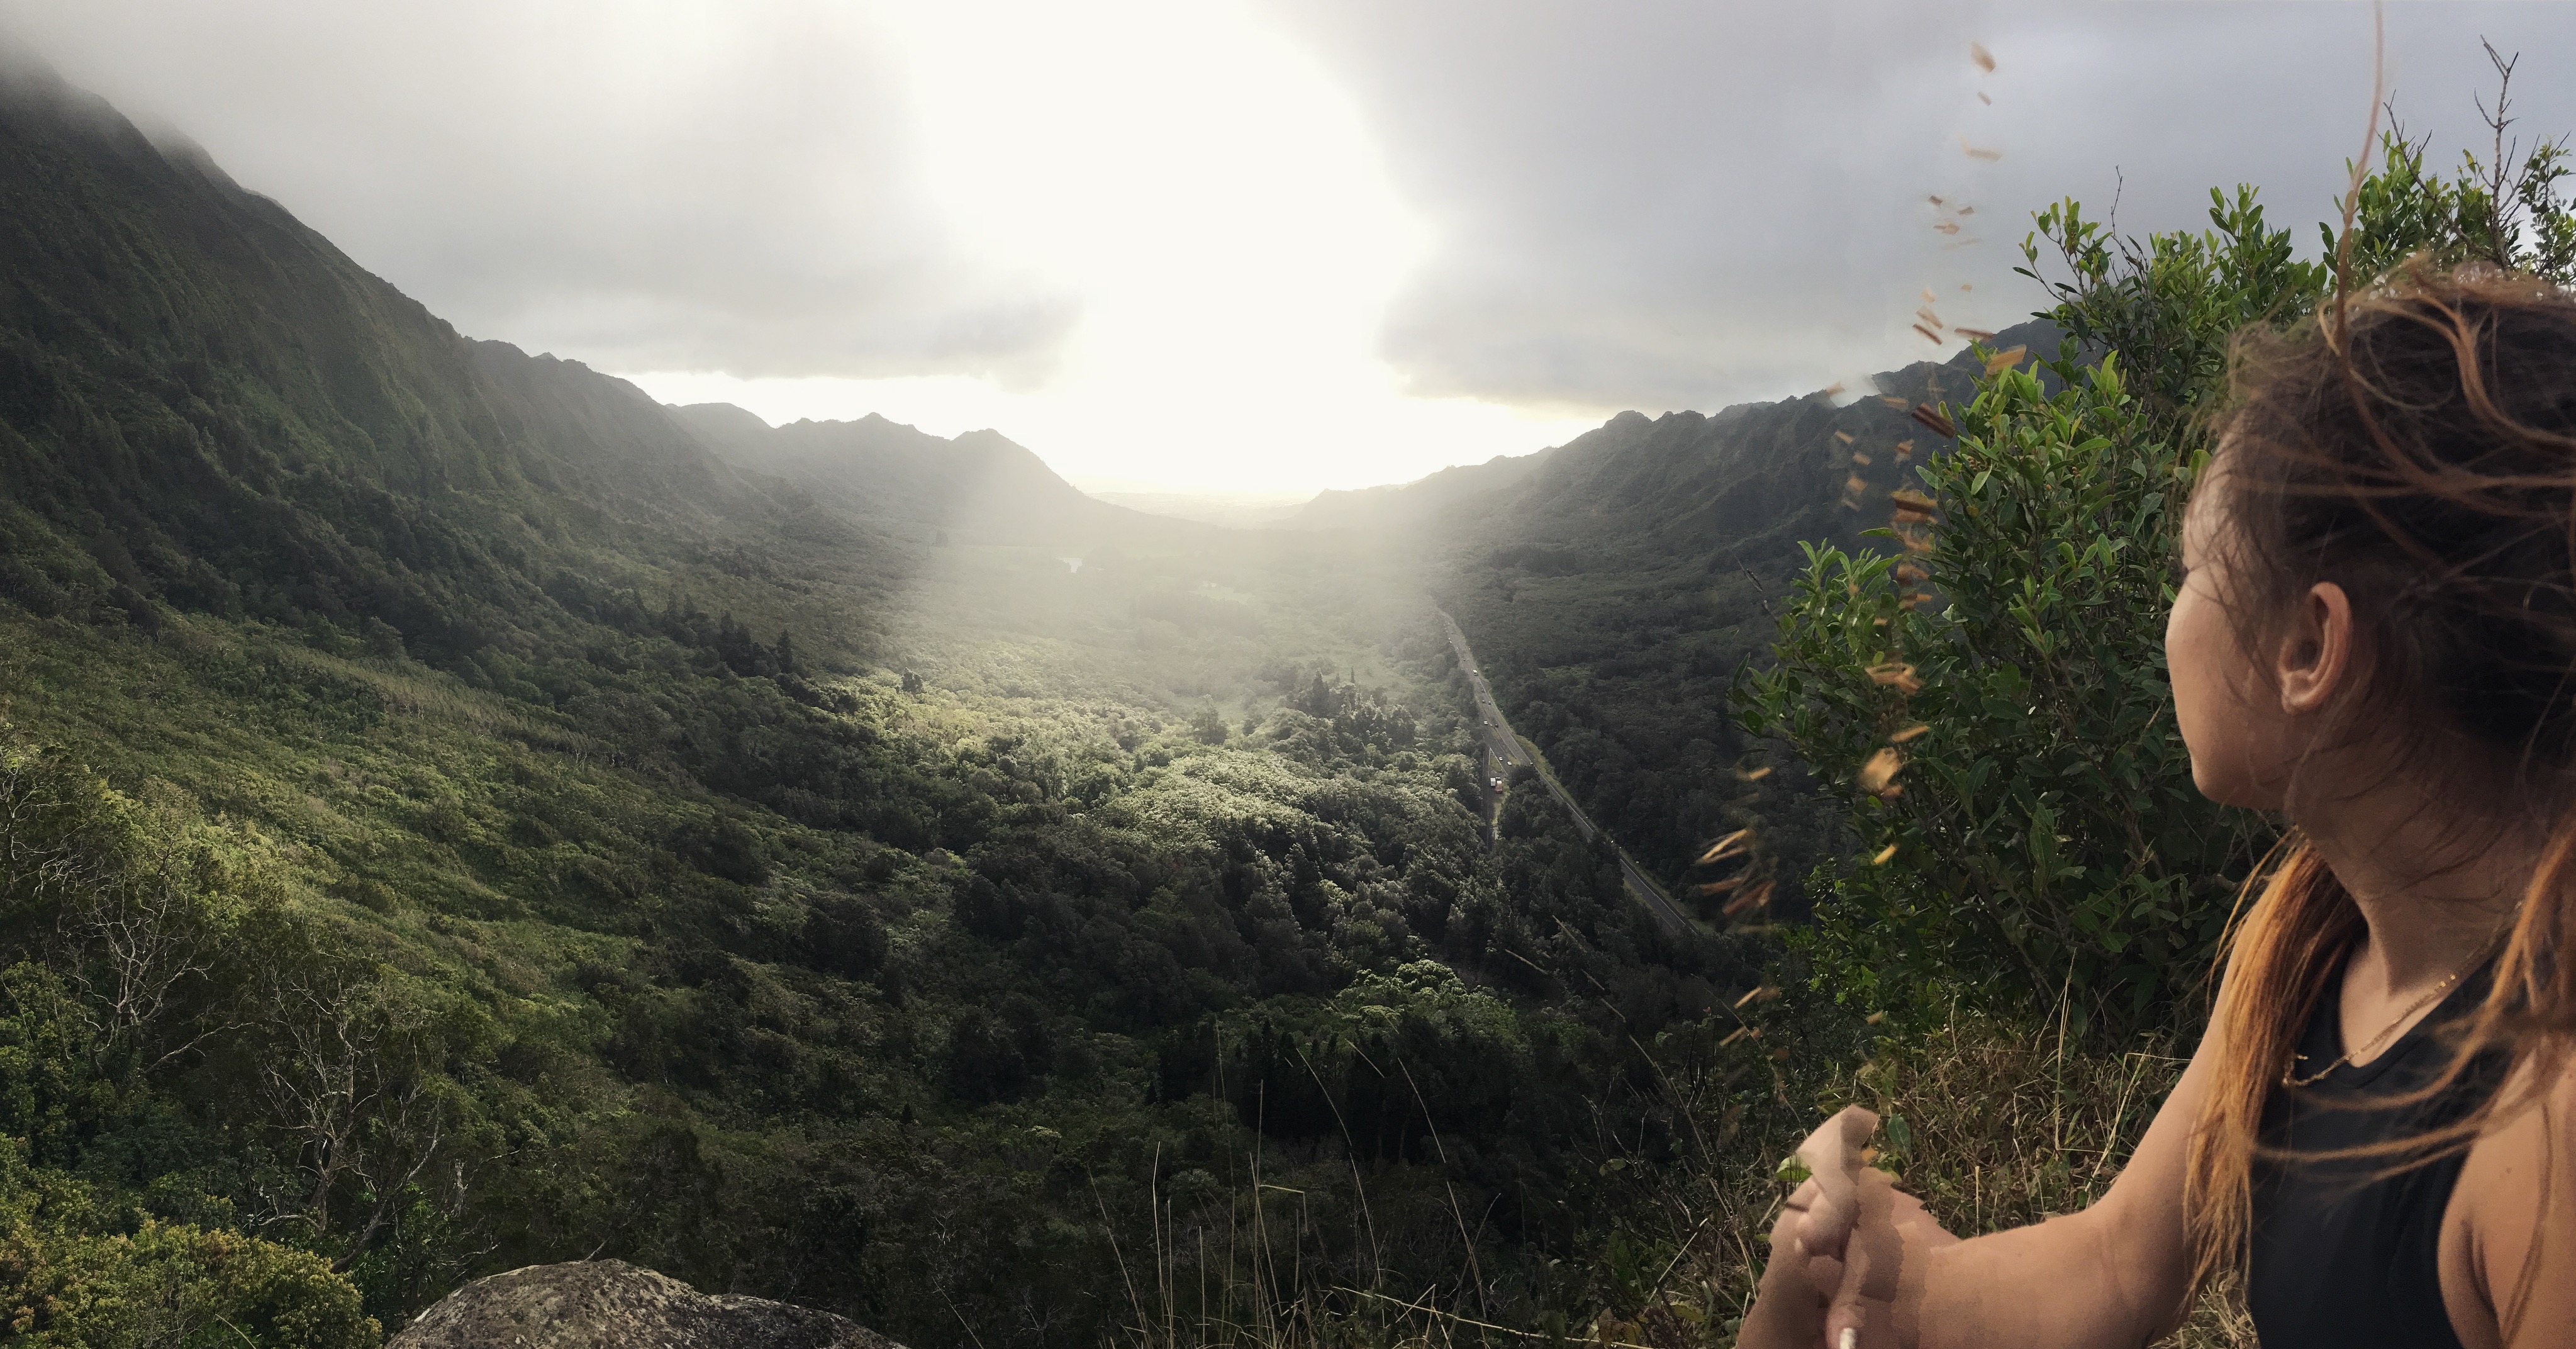
girl, mountainous landforms, nature, sky, mountain, wilderness, beauty, tree, cloud, rock, photography, hill, hill station, national park, terrain, highland, valley, sunlight, cliff, mount scenery, tourism, landscape, escarpment, mountain range, ridge, jungle, grass, forest, meteorological phenomenon, plant